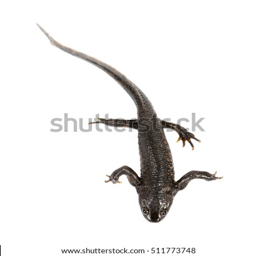
person on the white background